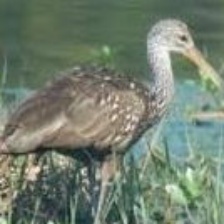
Species: LIMPKIN
Scientific name: ARAMUS GUARAUNA